Doctor Who season 15

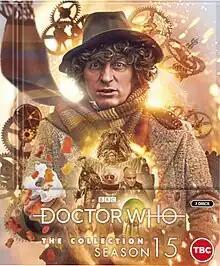
Cover art of the Blu-ray release for the complete season

The fifteenth season of British science fiction television series "Doctor Who" began on 3 September 1977 with the serial "Horror of Fang Rock", and ended with "The Invasion of Time". The fourth series for the Fourth Doctor, new producer Graham Williams became producer for this series (and the two following), while Robert Holmes left script editing for Anthony Read midway through.